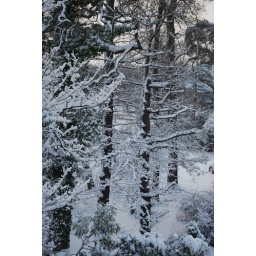
I also rather like the slightly eerie light on these trees in the road